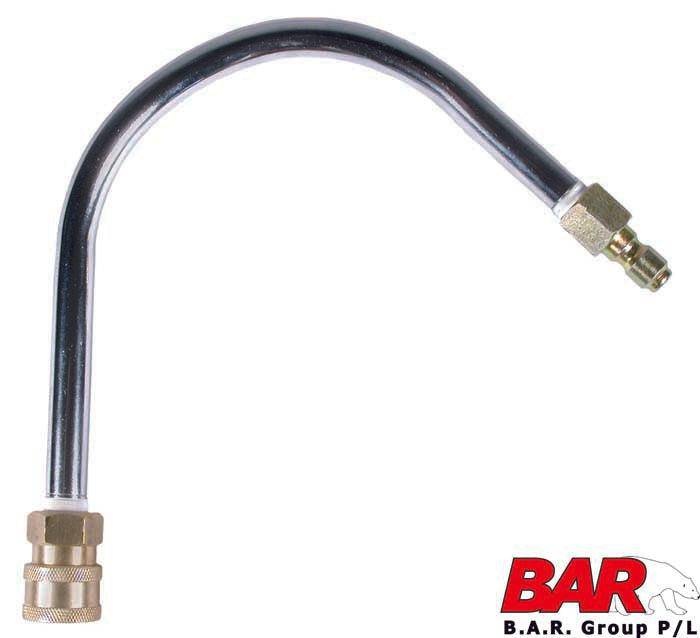
Gutter Cleaner - Small
BE Gutter Cleaning Attachment - Quick Connect Turn any wand into a gutter cleaner to clean the hard-to-reach areas. Features & Specifications: 3000 PSI Max Pressure 175mm x 155mm Dimensions 1/4" QC Male Plug Inlet 1/4" QC Female Coupling Outlet
Brand: BE Pressure
Category: Home & Garden > Lawn & Garden > Outdoor Power Equipment Accessories > Pressure Washer Accessories > Roof Cleaners